Chechens

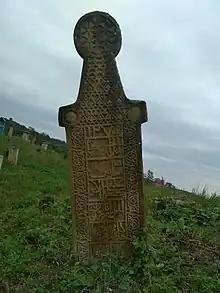
Tomb of a Chechen warrior of the 19th century

Tamerlane's late 14th-century invasions of the Caucasus were especially costly to the Chechen kingdom of Simsir which was an ally of the Golden Horde and anti-Timurid. Its leader Khour Ela supported Khan Tokhtamysh during the Battle of the Terek River.